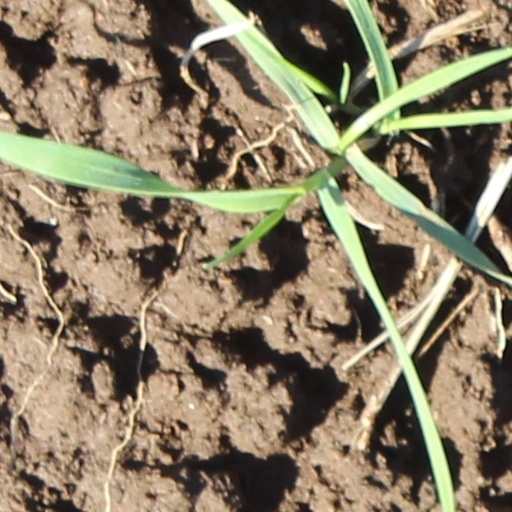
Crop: wheat